Yuri Samodurov

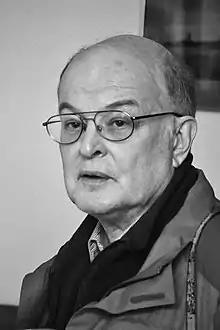

Yuri Vadimovich Samodurov (born 27 September 1951, Moscow) is a Russian civil activist, publicist and public figure, candidate of geological and mineralogical sciences.